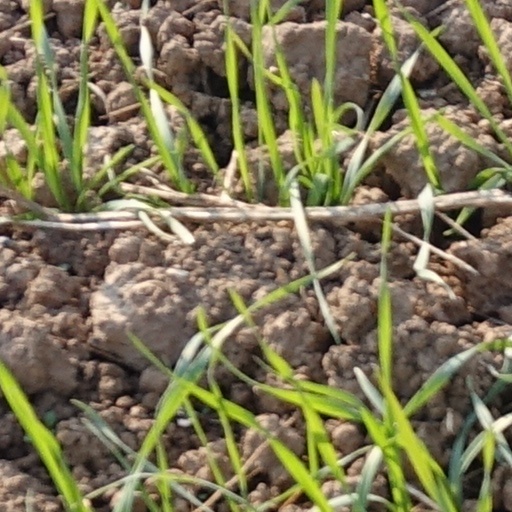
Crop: wheat